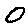
Label: 0